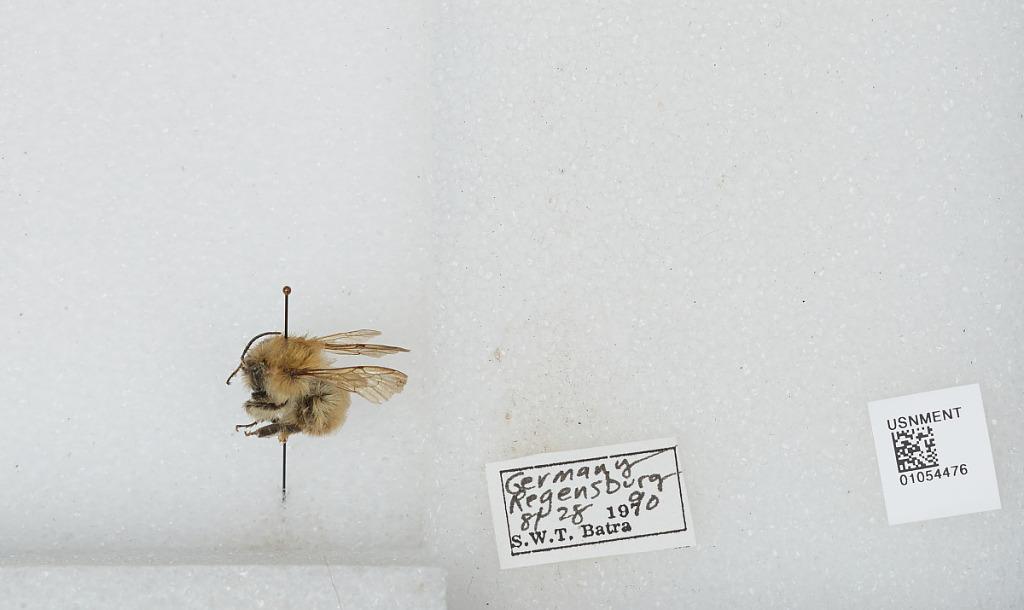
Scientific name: Bombus sp.
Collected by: S. Batra
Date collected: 1990-8-28
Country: Germany
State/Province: Bavaria
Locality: Regensburg
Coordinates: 49.0131, 12.1008